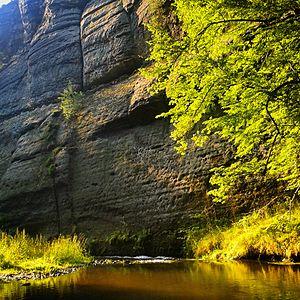
"Les gorges de Kamenice sont situées dans le parc national de la Suisse bohémienne, près de Hřensko, village également réputé par la Porte de Pravčice. Ce sont de profonds canyons en grès le long de la Kamenice. Au fil du courant, on défile entre les Gorges de Ferdinand, au Moulin de Dolsko, également appelé ""Ve Strži"", puis viennent les Gorges sauvages et celles d'Edmond. À ce niveau la rivière coule entre des rochers escarpés hauts de 50 à 90 m. Les Gorges sauvages et celles d'Edmond suivent le sentier de randonnée jaune du parc national.